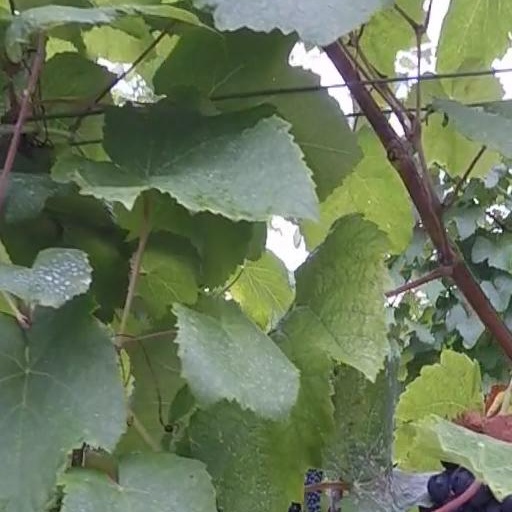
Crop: grape